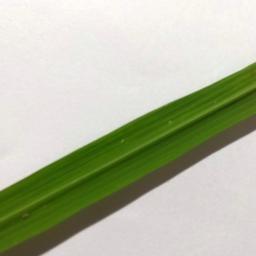
Label: Rice___Healthy